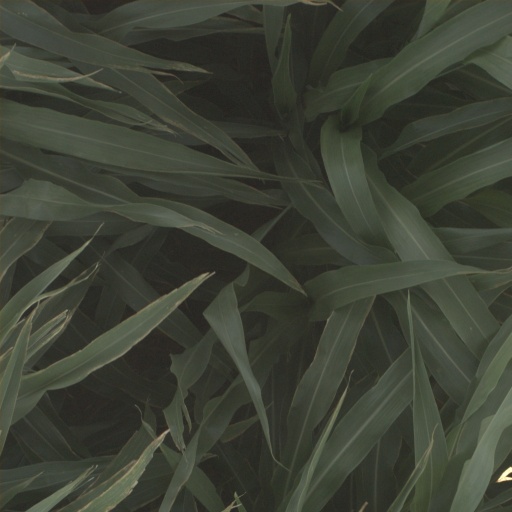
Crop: sorghum